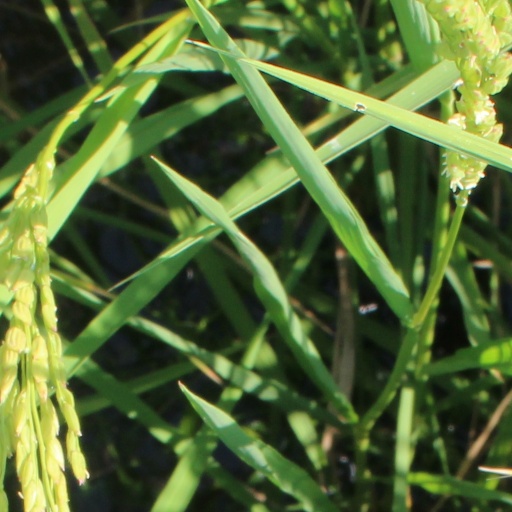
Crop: rice